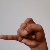
The image shows a hand gesture representing the letter 'J' in Indian Sign Language.